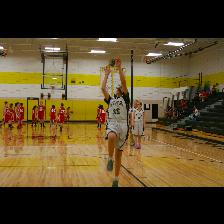
Label: Human